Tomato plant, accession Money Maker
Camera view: bottom (45 deg); turntable rotation: 60 degrees
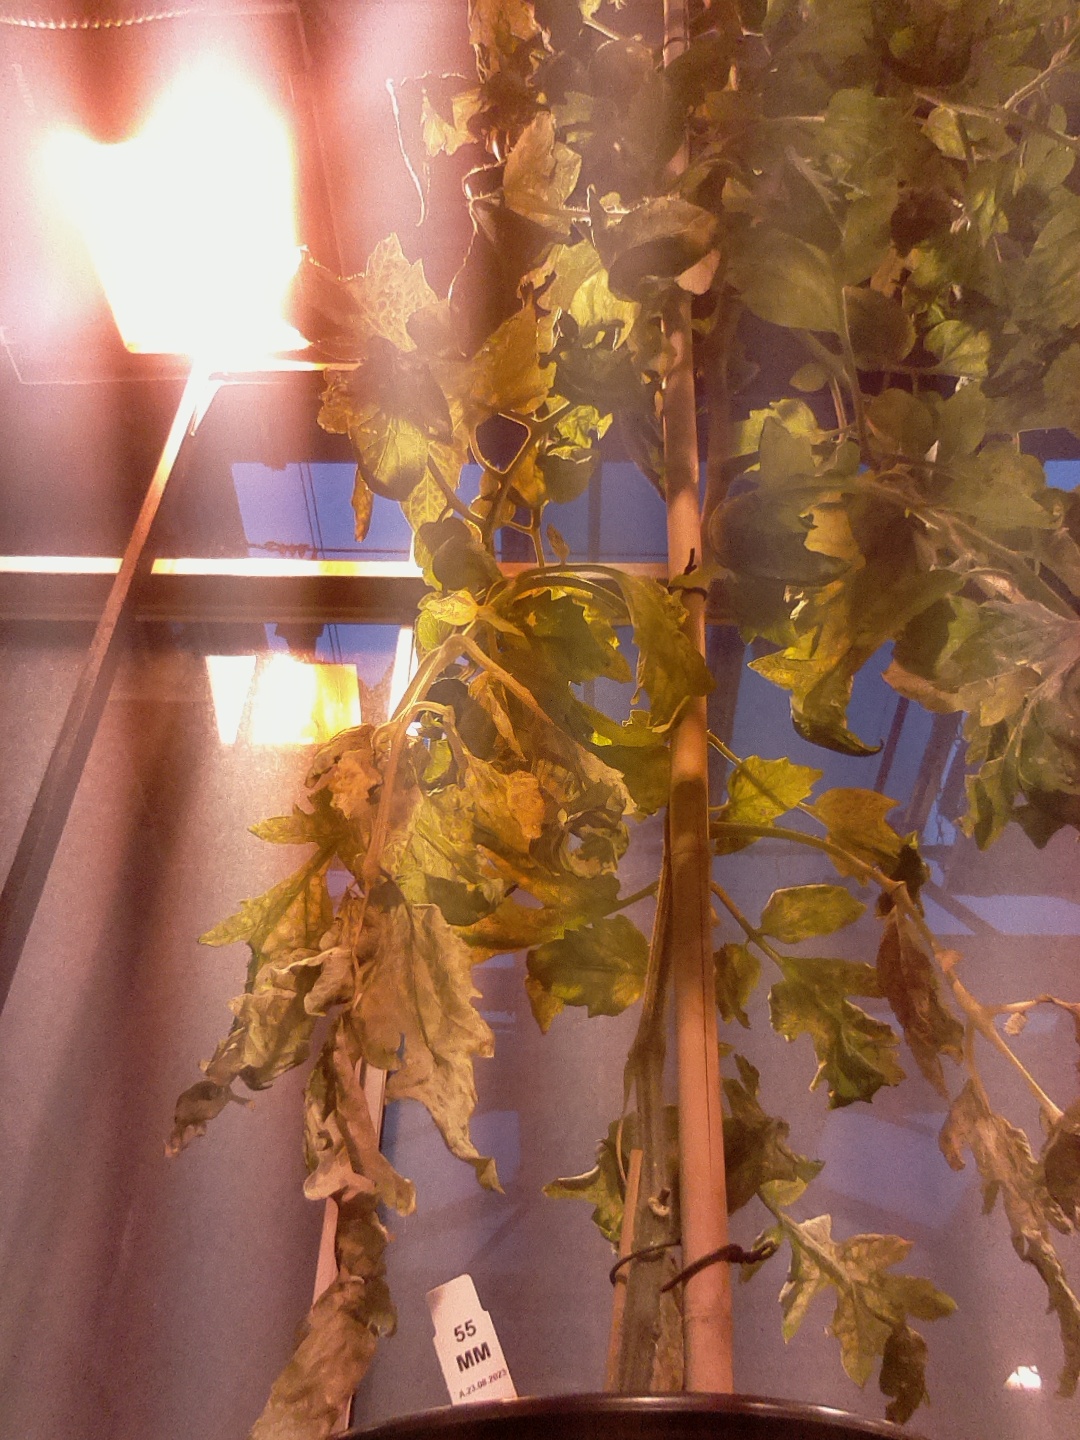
BBCH growth stage 72: 20%-30% of final fruit size